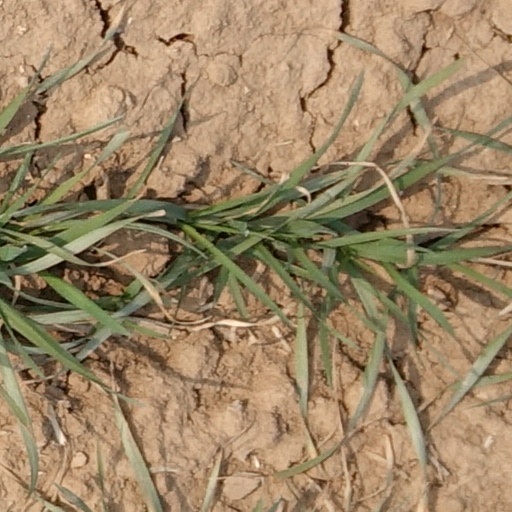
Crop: wheat